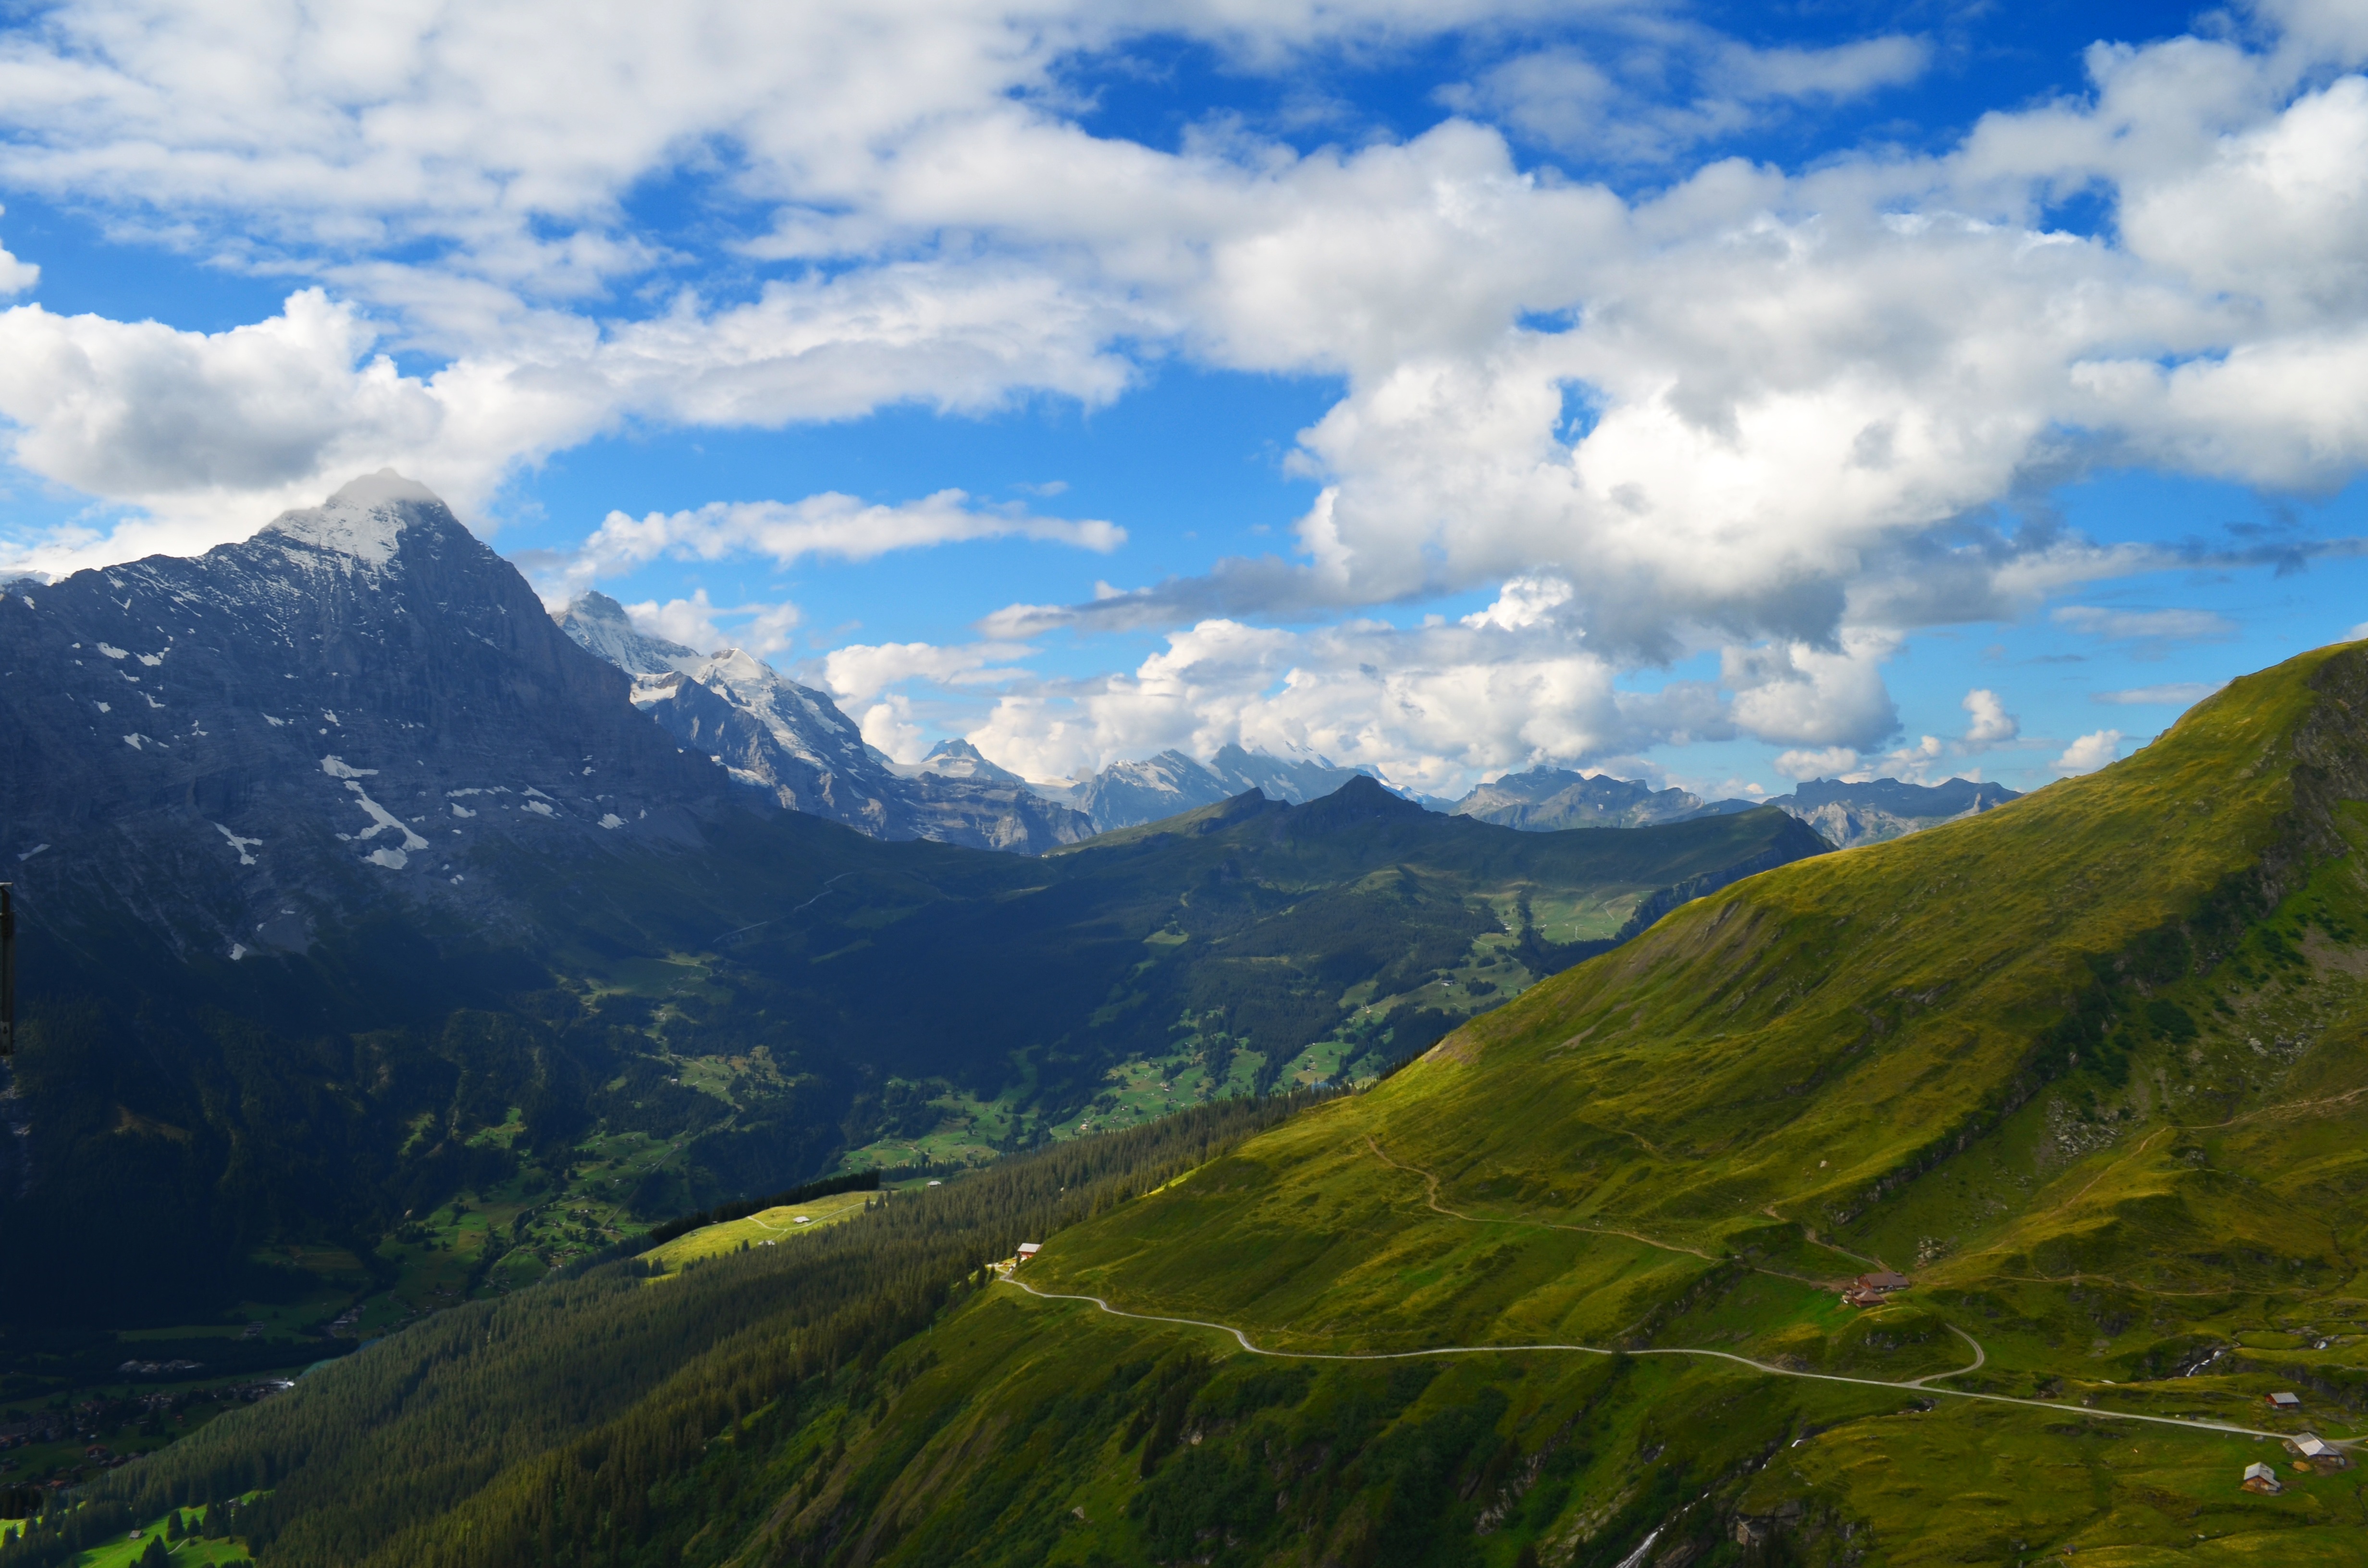
landscape, nature, grass, rock, wilderness, mountain, snow, cloud, sky, meadow, hill, lake, valley, mountain range, panorama, alpine, blue, fjord, highland, ridge, clouds, mountains, alps, grassland, plateau, switzerland, virgin, first, fell, loch, landform, mountain pass, grindelwald, eiger, geographical feature, mountainous landforms